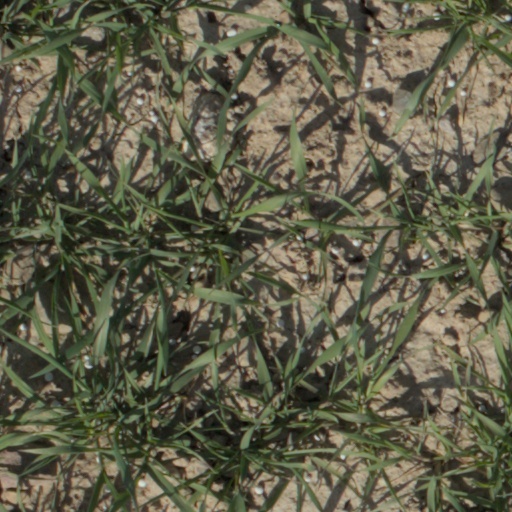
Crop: wheat